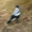
Label: bird